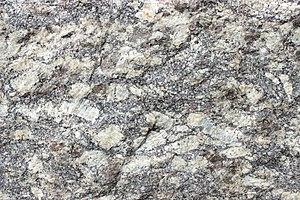
Charnockite à grenats d'Ansignan, datant de l'orogenèse varisque (305 Ma) (Pyrénées orientales, France).
Au sens strict, le terme charnockite est utilisé pour désigner un granite à orthopyroxène, roche magmatique composée de quartz, feldspath alcalin, feldspath plagioclase, et orthopyroxène. D’autres minéraux comme la biotite ou le grenat peuvent être présents. Au sens plus large, le terme charnockite est utilisé pour désigner toute roche quartzofeldspathique à orthopyroxène, en particulier des roches d’origine métamorphique. Cet usage est maintenant déconseillé par de nombreux auteurs, en particulier à la suite de nombreuses confusions car il devient ainsi un synonyme de granulite. Les minéraux des charnockites contiennent souvent de nombreuses inclusions alignées parallèlement à certains plans cristallographiques. Ces inclusions donnent des aspects iridescents caractéristiques aux charnockites.